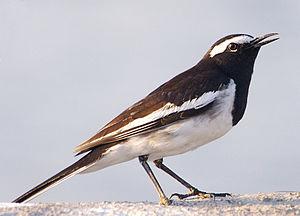
La Bergeronnette indienne est une espèce d'oiseau de la famille des Motacillidae.